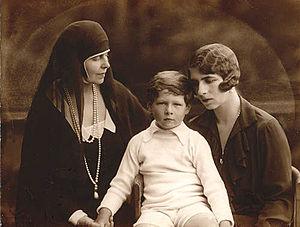
Hélène de Grèce, princesse de Grèce et de Danemark puis reine mère de Roumanie, est née le 20 avril 1896 à Athènes, en Grèce, et morte le 28 novembre 1982 à Lausanne, en Suisse. Épouse malheureuse du futur Carol II de Roumanie, Hélène joue un certain rôle durant le second règne de son fils, le roi Michel Iᵉʳ, entre 1940 et 1947. Son action en faveur des Juifs roumains durant la Seconde Guerre mondiale lui vaut le titre posthume de Juste parmi les nations en 1993.
Le royaume de Roumanie était une monarchie parlementaire, régime politique de la Roumanie de 1881 à 1947. En tant que principauté vassale de l'Empire ottoman, cette monarchie est issue de l'union des deux « principautés danubiennes », la Valachie et la Moldavie. Son indépendance est reconnue en 1878 : trois ans plus tard la principauté est érigée en royaume. Celui-ci subit deux dictatures qui abolissent le régime parlementaire, l'une « carliste » de février 1938 à octobre 1940, l'autre de type fasciste d'octobre 1940 à août 1944. La monarchie disparaît deux ans et demi après l'entrée du pays dans la sphère d'influence de l'Union soviétique et la mise en place de la dictature communiste, pour laisser place à la République populaire roumaine.